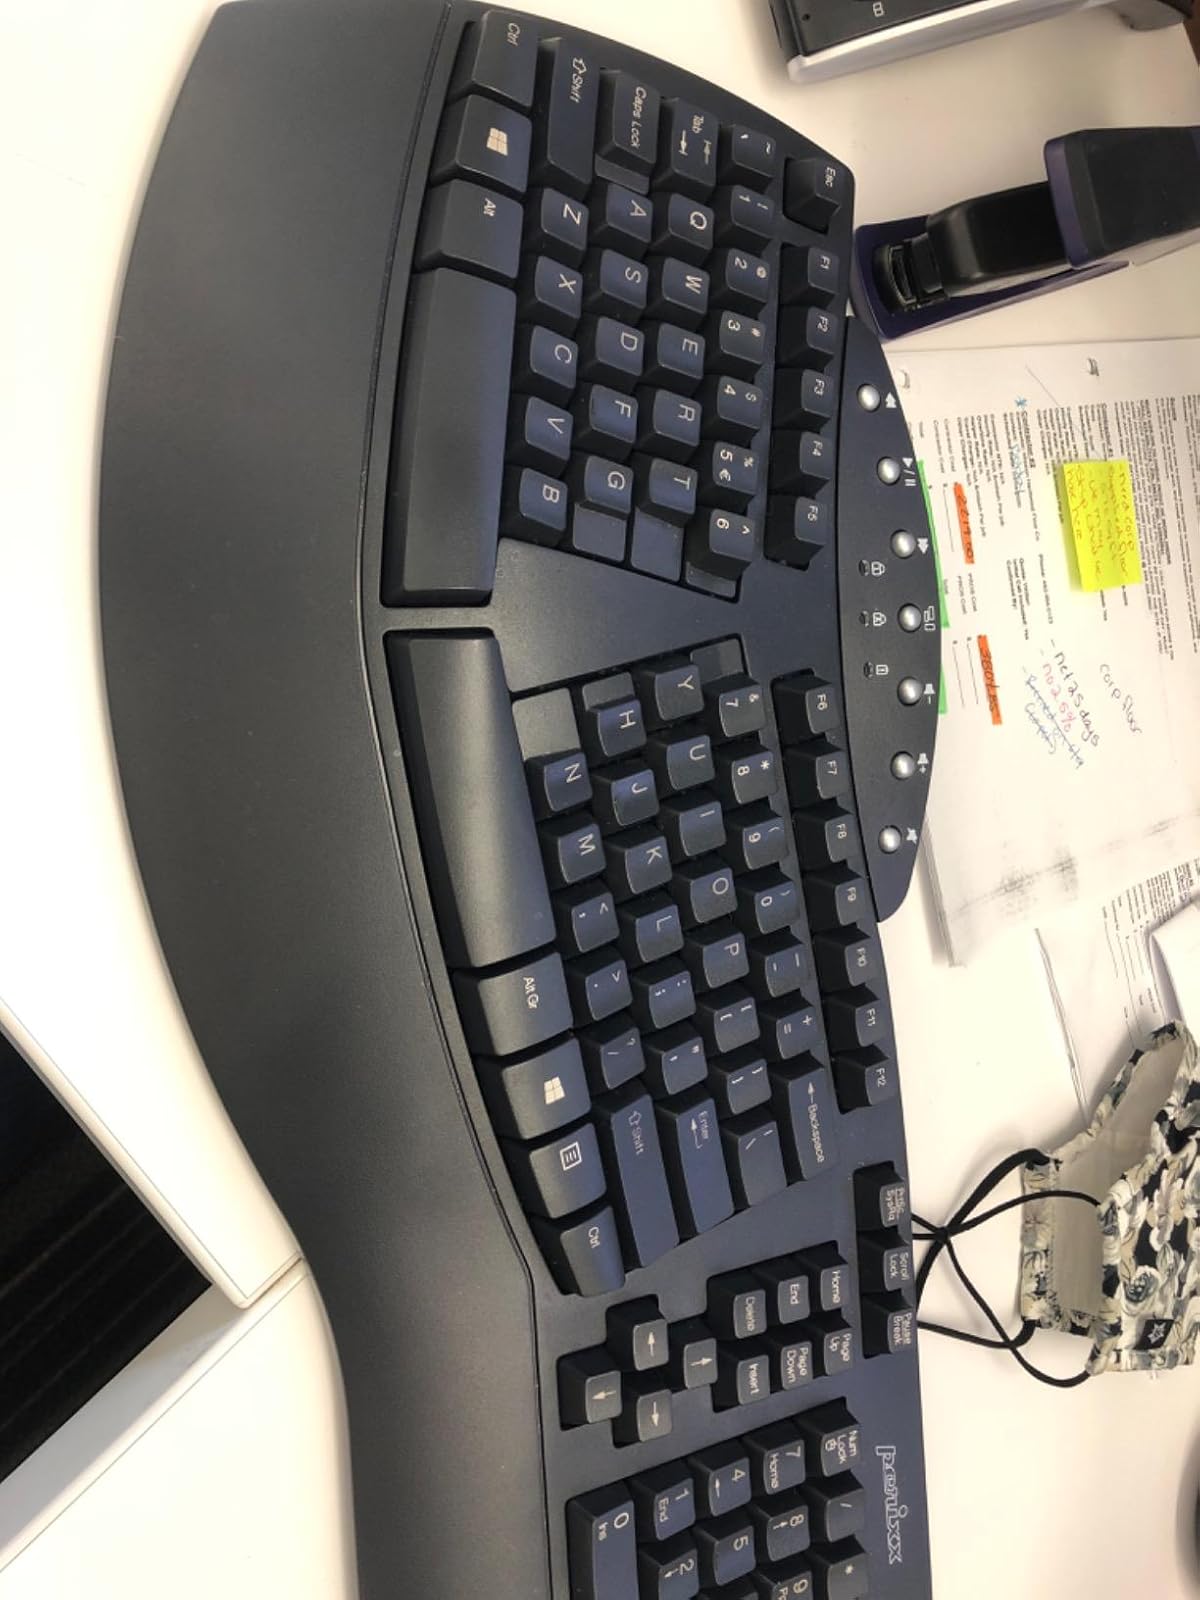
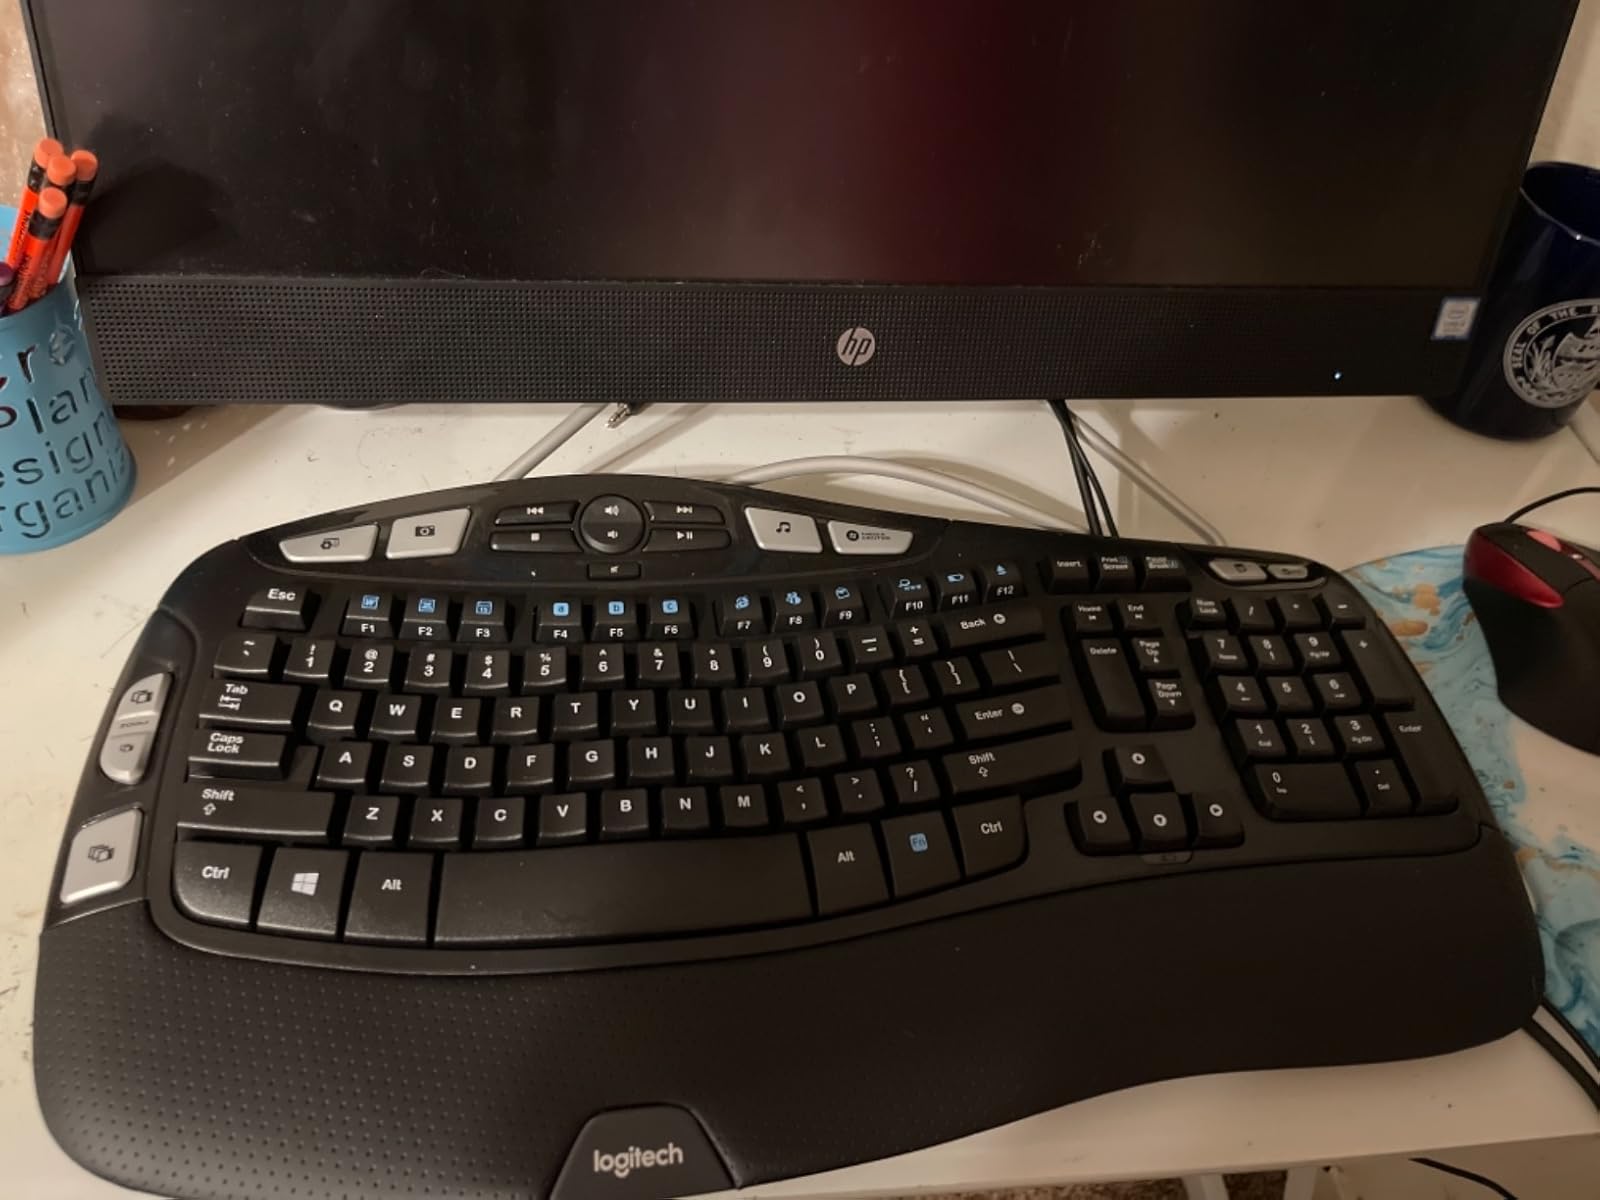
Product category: keyboard
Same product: no